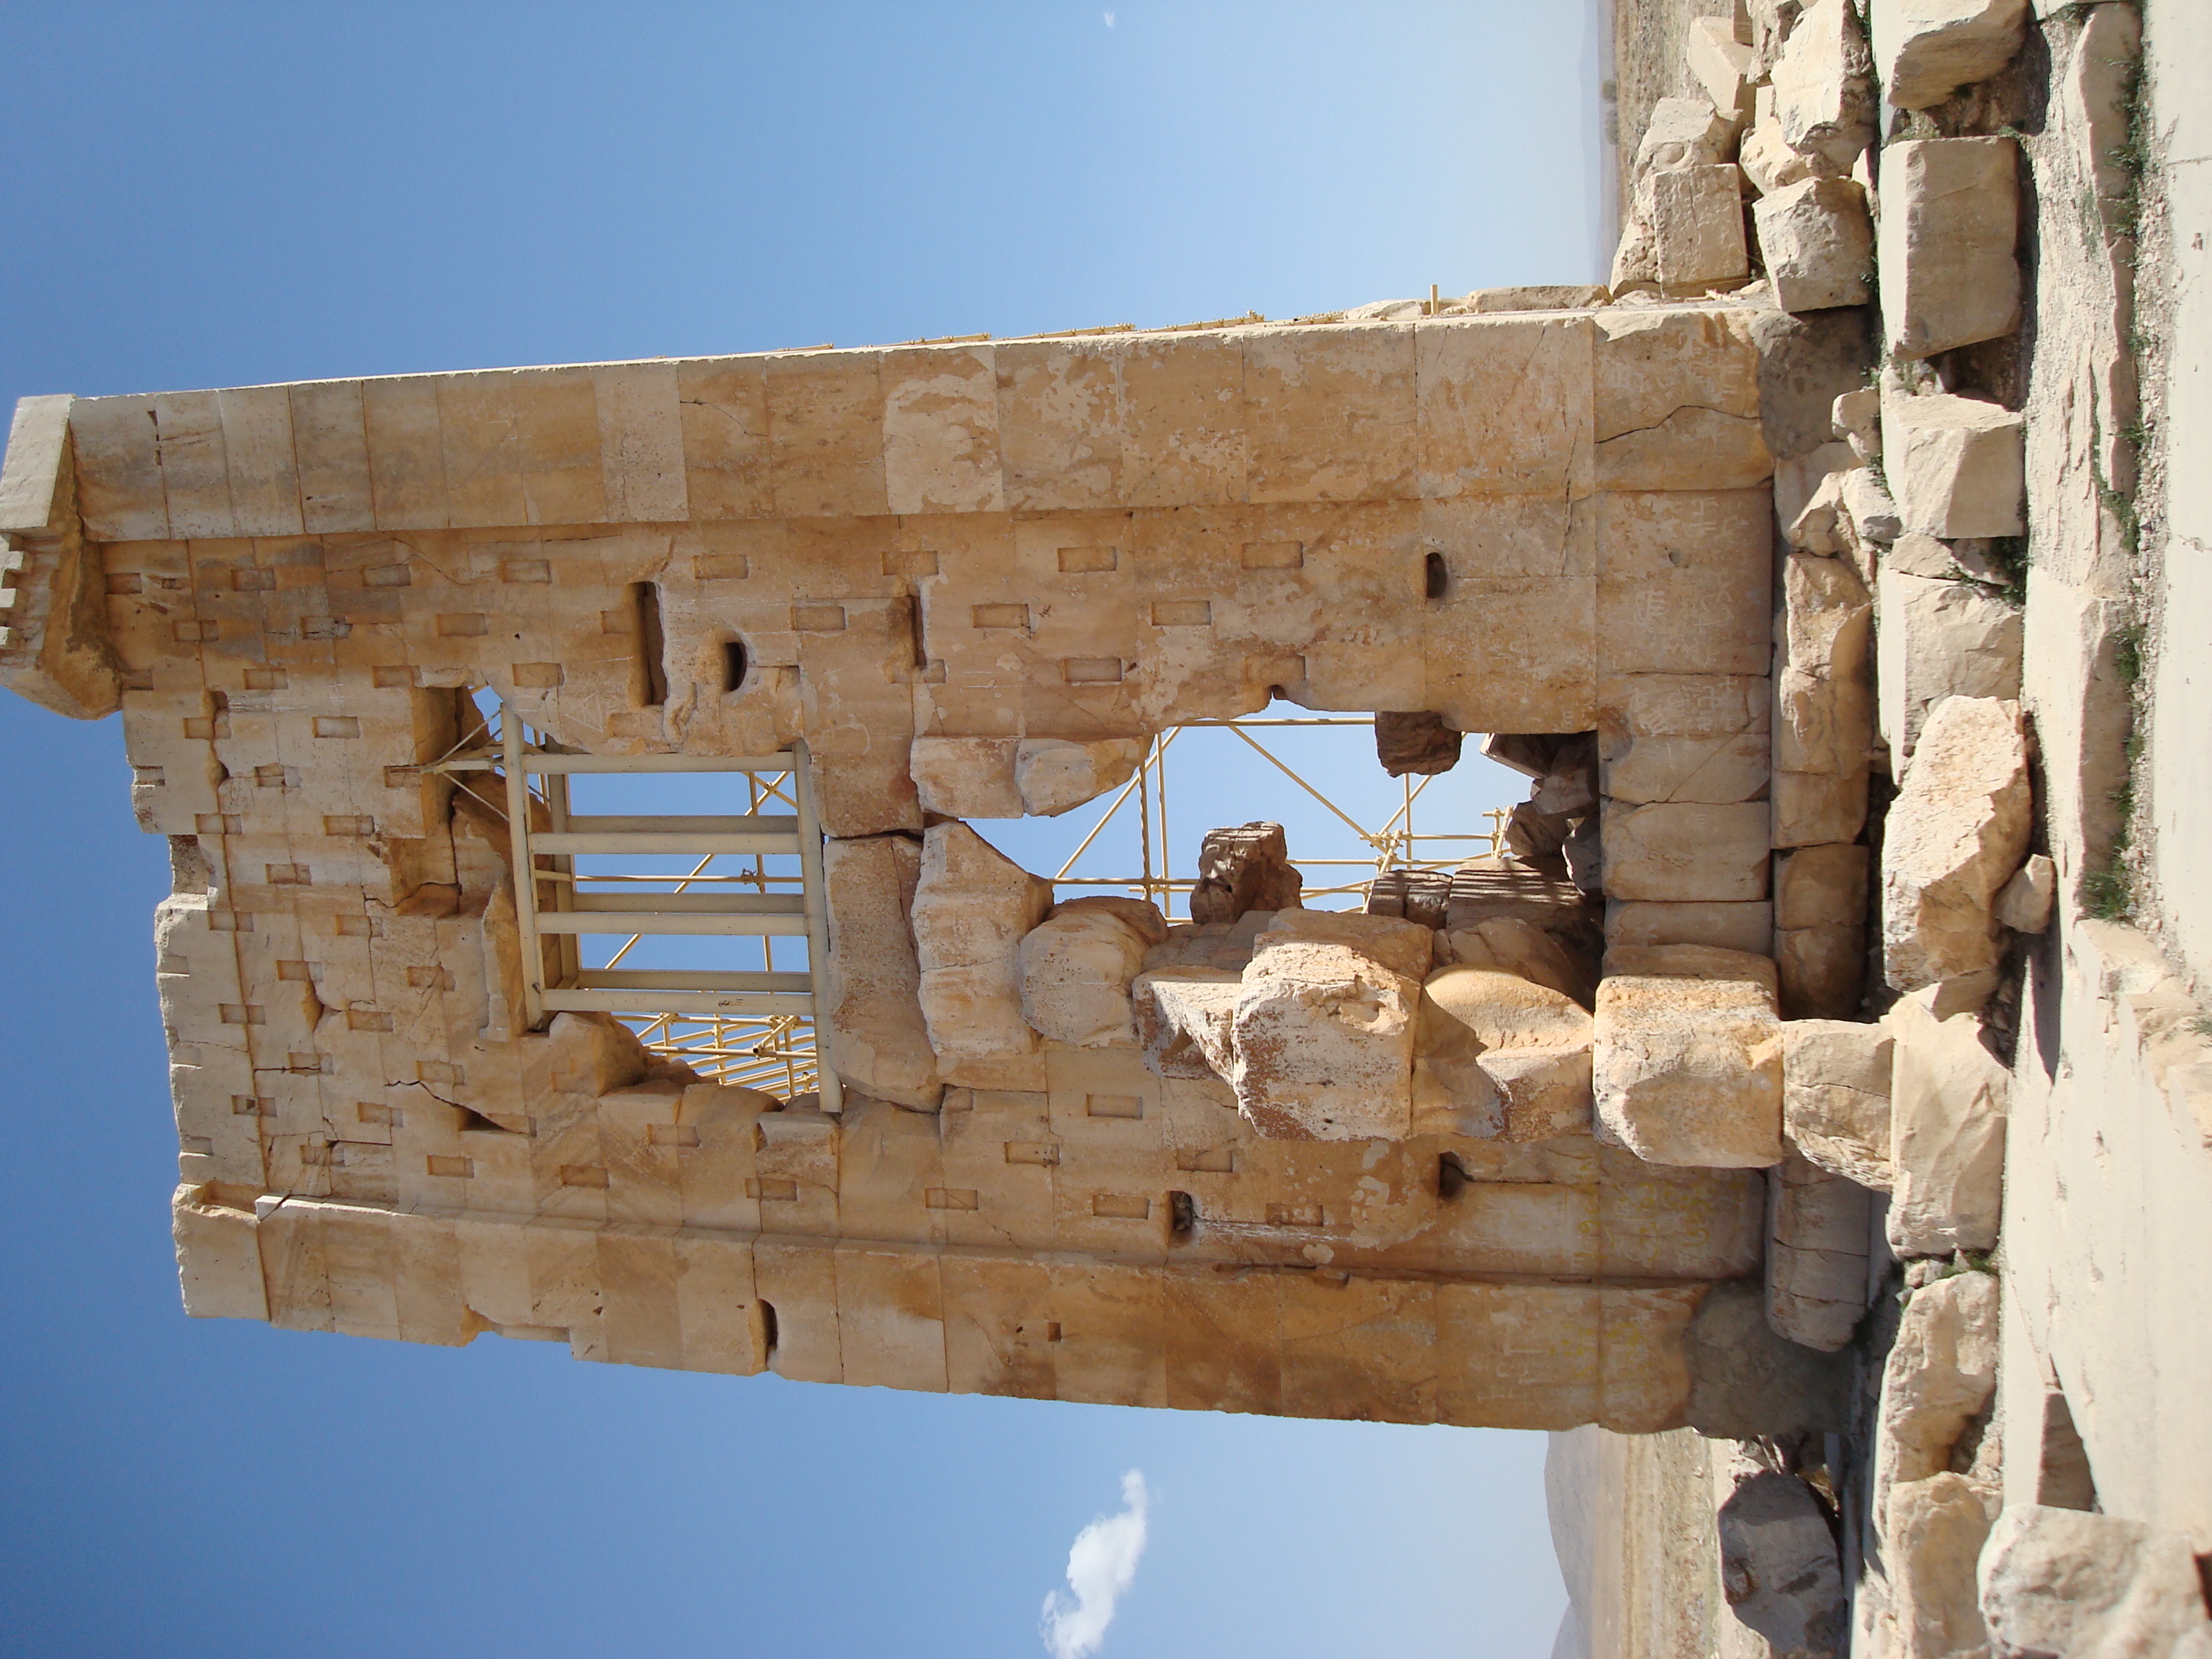
persepolis, persia, iran, shiraz, Achaemenid, Darius, empire, Cyrus, ancient, ancient history, ruins, archaeological site, history, historic site, ancient roman architecture, architecture, cliff dwelling, building, ancient greek temple, egyptian temple